And Another Thing... (novel)

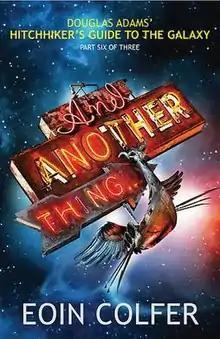

And Another Thing... is the sixth and final installment of Douglas Adams' "The Hitchhiker's Guide to the Galaxy" "trilogy of six books". The book, written by Eoin Colfer, was published on the thirtieth anniversary of the first book, 12 October 2009, in hardback. It was published by Penguin Books in the UK and by Hyperion Books in the US. Colfer was commissioned to write the book by Adams' widow Jane Belson.